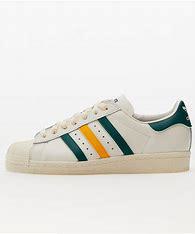
Brand: Adidas
Model: Superstar 82